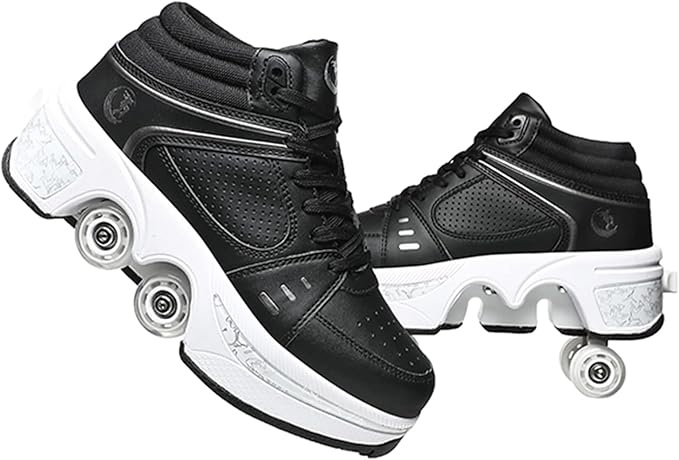
Double-Row Deform Wheel Automatic Walking Shoes Invisible Deformation Roller Skate 2 in 1 Removable Pulley Skates Skating Parkour
About This Before buying, please check our size. We will have a size chart for each shoe. Please measure your foot size and find the size (Length of shoe/ cm) that suits you for purchase. After receiving the package, please ignore the size marked on the package. The size of the shoes is the size you purchased. If you are not sure, please contact us in time. Comfortable interior space: The type of interior material is a breathable net, designed to achieve a high degree of ventilation and very comfortable. It does not rest on the foot and can better protect your feet. Very creative: skateboarding shoes sneakers 2 in 1! His sole has a pair of hidden wheels. When you want to slip, just turn the heel switch and open the wheel, you can add these unique shoes to your friend's gliding team! High quality materials: the outer layer of the shoe is made of highly anti-encrusting and hydrolysis resistant materials. The anti-collision head is designed to protect your feet while being waterproof and breathable for the comfort of your feet. The inner material is Hsinchu fabric and a breathable cotton insole. He is always very dry. Incredible shoes. Size selection: Our size is a standard size, you can choose the appropriate size according to the size chart, it is recommended to choose according to your current situation. If your feet are slightly wider, it is recommended to choose a larger size. If you prefer to wear loose shoes, it is also recommended to choose a larger size. Wonderful gift ideas: hidden wheels. Glide and shine anywhere, anytime. Cool and easy to learn to drive, these shoes are a gift for kids. Suitable for skating / party / disco / dance / birthday / Christmas gifts deformation roller shoes skate shoes with wheels with wheels retractable skating for women rollers double row deform wheel shoes shoes with wheels for women sneakers rollerskate shoes
Brand: Wedsf
Category: Sporting Goods > Outdoor Recreation > Inline & Roller Skating > Roller Skates > Recreation Roller Skates